Kai Tak Cruise Terminal

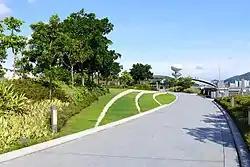
Kai Tak Cruise Terminal Park

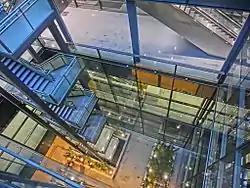
Courtyard inside terminal

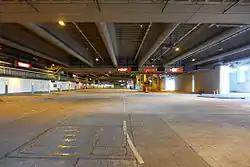
Coach Drop off area

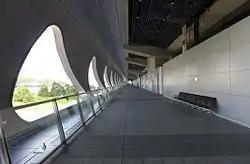
Outside access

Kai Tak Cruise Terminal is a cruise ship terminal on the former Kai Tak Airport runway in Hong Kong. Its completion date was delayed into 2013 due to re-tendering. Following an international competition, Foster + Partners was chosen to design the cruise terminal. The first ship berthed on 12 June 2013. The terminal has the capacity to berth two large long vessels, which carry a total of 5,400 passengers and 1,200 crew, as well as anticipating the demands of cruise liners currently on the drawing board.